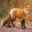
Label: fox